Flint Brewing Company Building

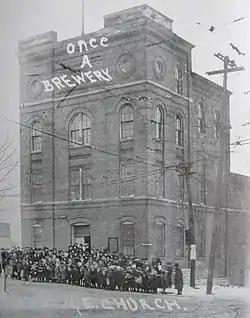
Flint Brewing Company Building in 1915, after conversion to a church

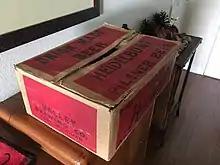
Valley Brewery, Flint Michigan

The Flint Brewing Company Building was a former brewery located at 2001 South Saginaw Street in Flint, Michigan. It was listed on the National Register of Historic Places in 1980, and removed from the list in 2020.